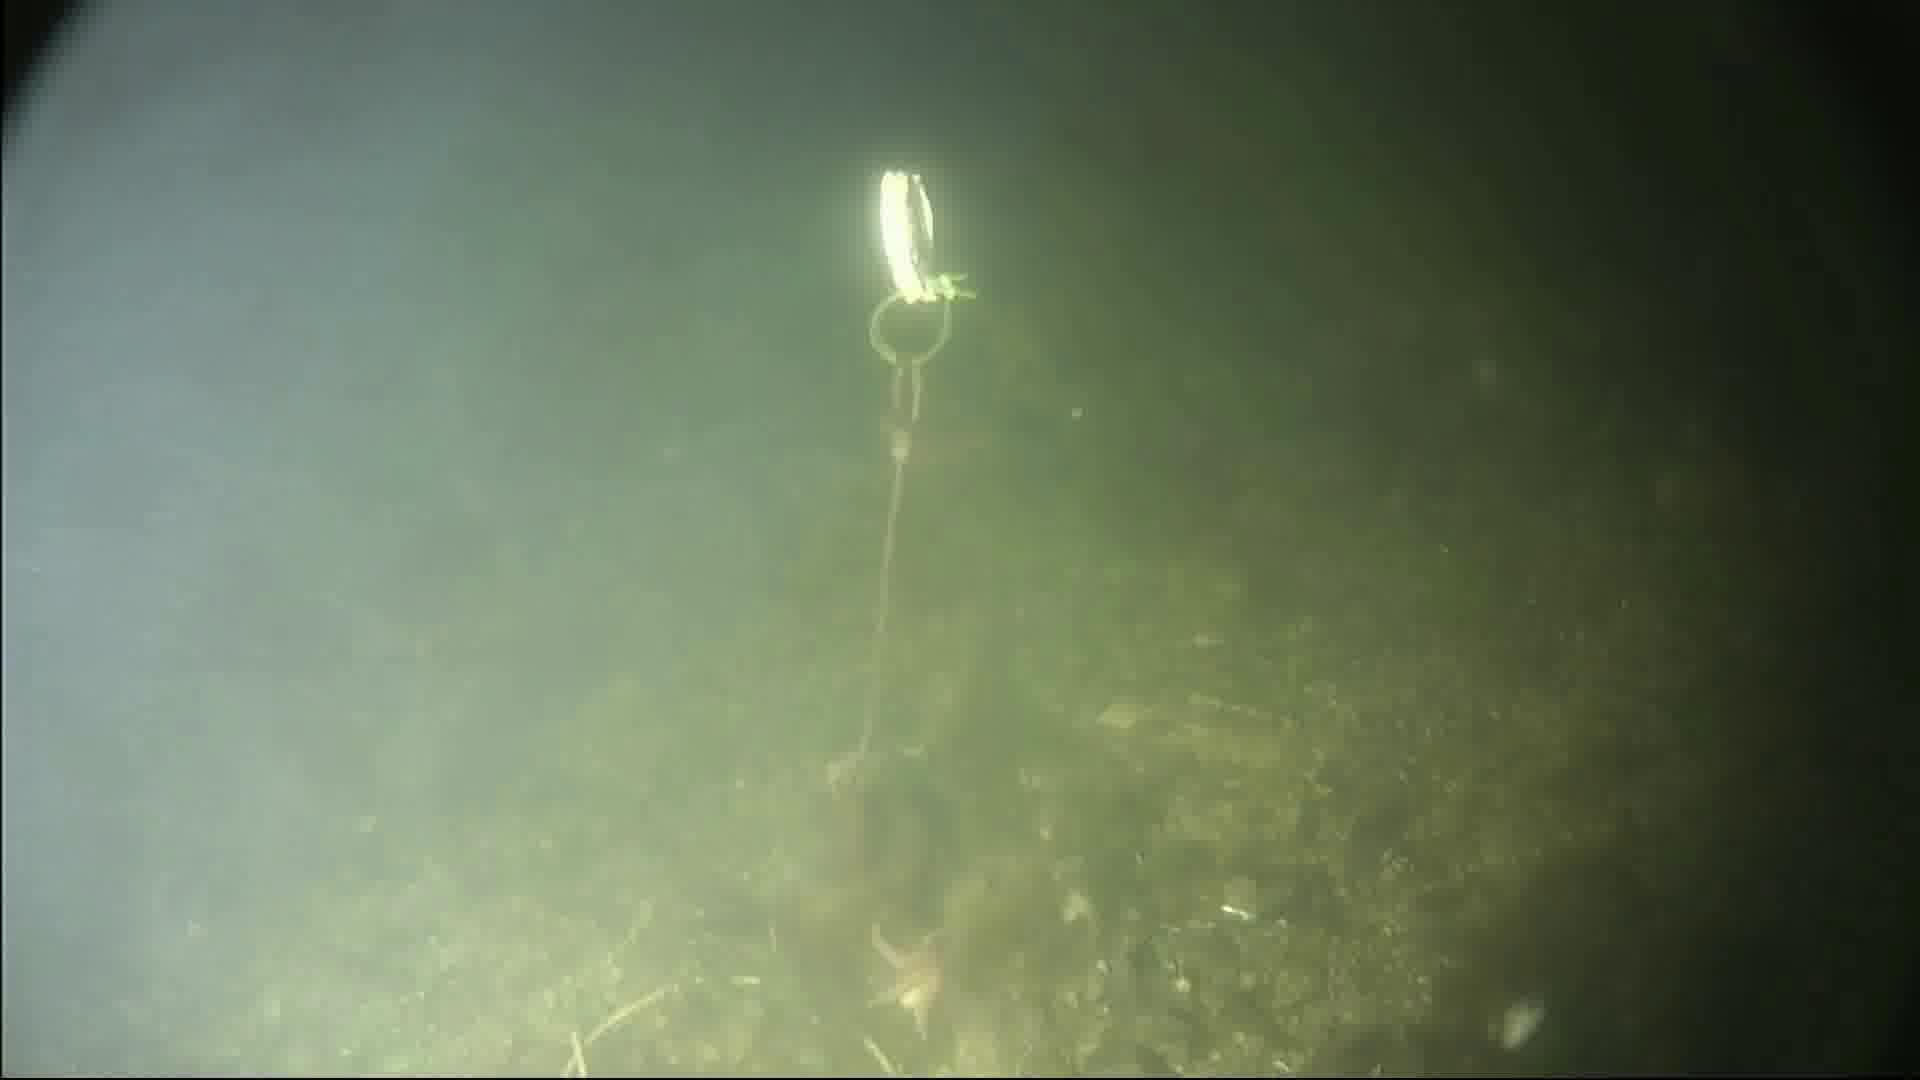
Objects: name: starfish